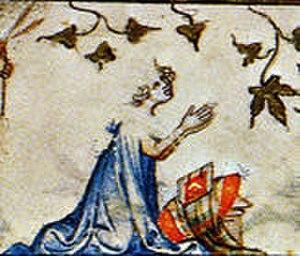
Le livre d'heures de Jeanne de Navarre est un livre d'heures médiéval conservé à la Bibliothèque nationale de France sous la cote Nouvelles acquisitions latines 3145. Il contient 271 folios de 18 cm sur 13,5 cm avec trente-deux miniatures peintes principalement par Jean Le Noir.
Jeanne II est reine de Navarre de 1328 à sa mort. Elle est le seul enfant de Louis X de France et de Marguerite de Bourgogne.